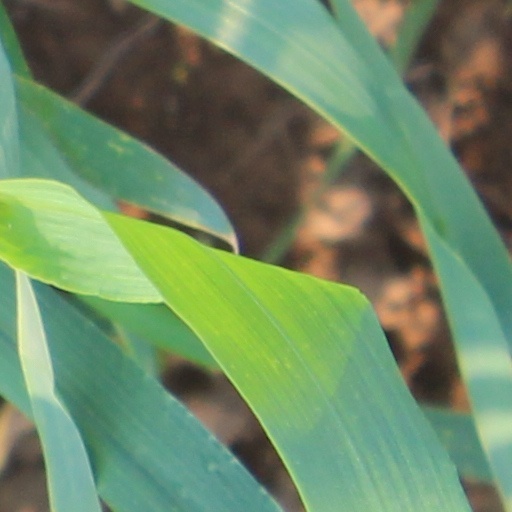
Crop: wheat